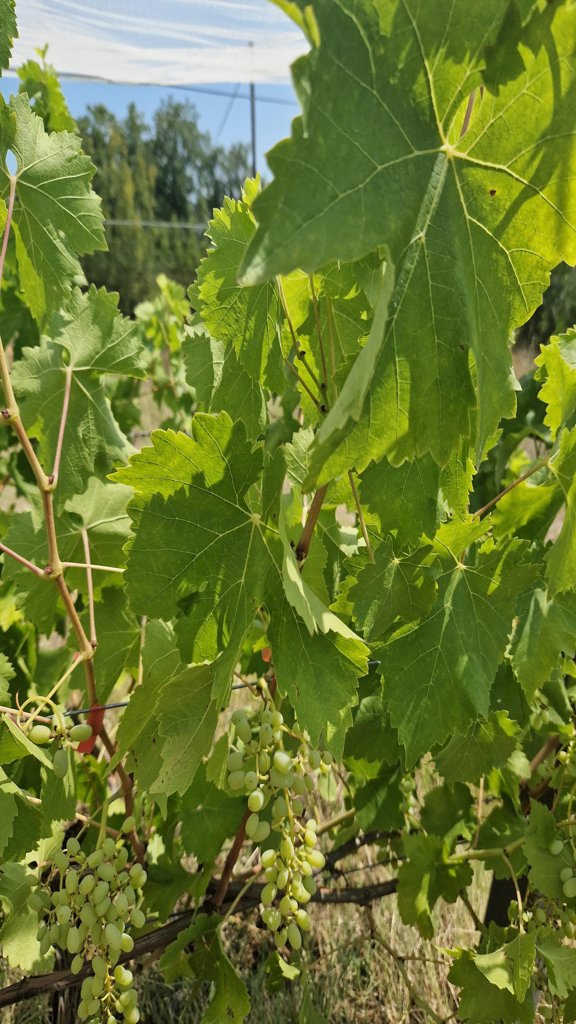
Berries visible: 103
Grape clusters: 2